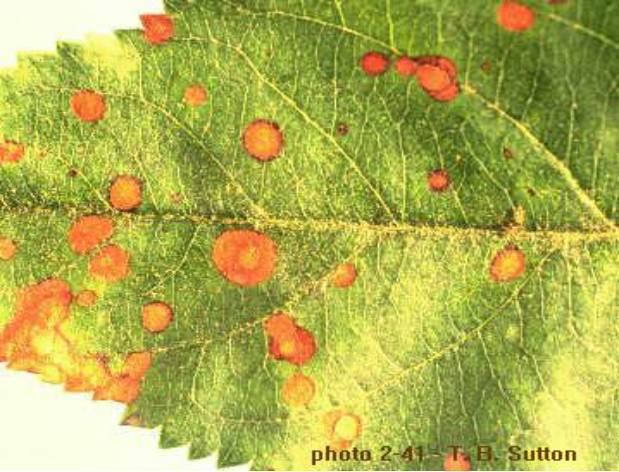
Plant: Apple
Disease: apple black rot